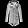
Label: Coat